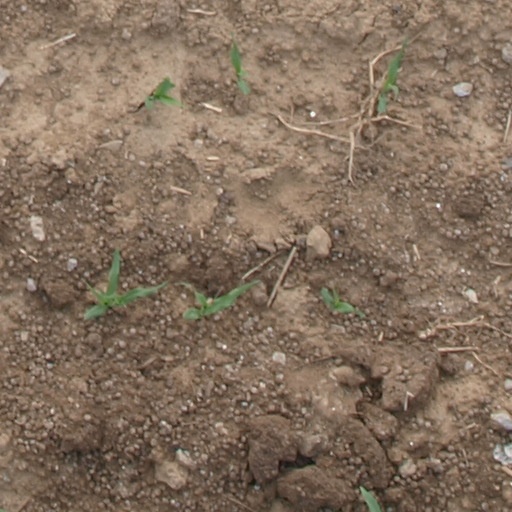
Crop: maize; corn